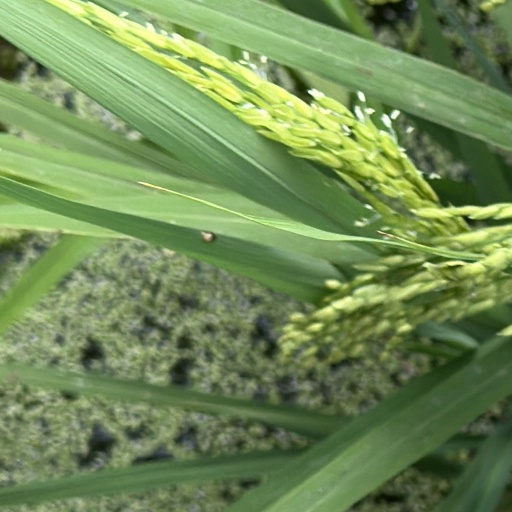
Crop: rice